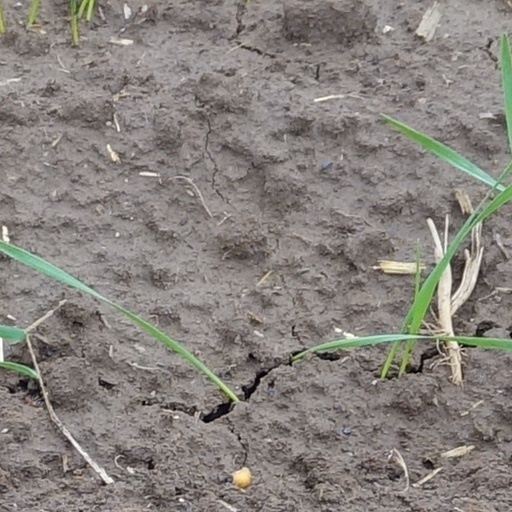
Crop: wheat